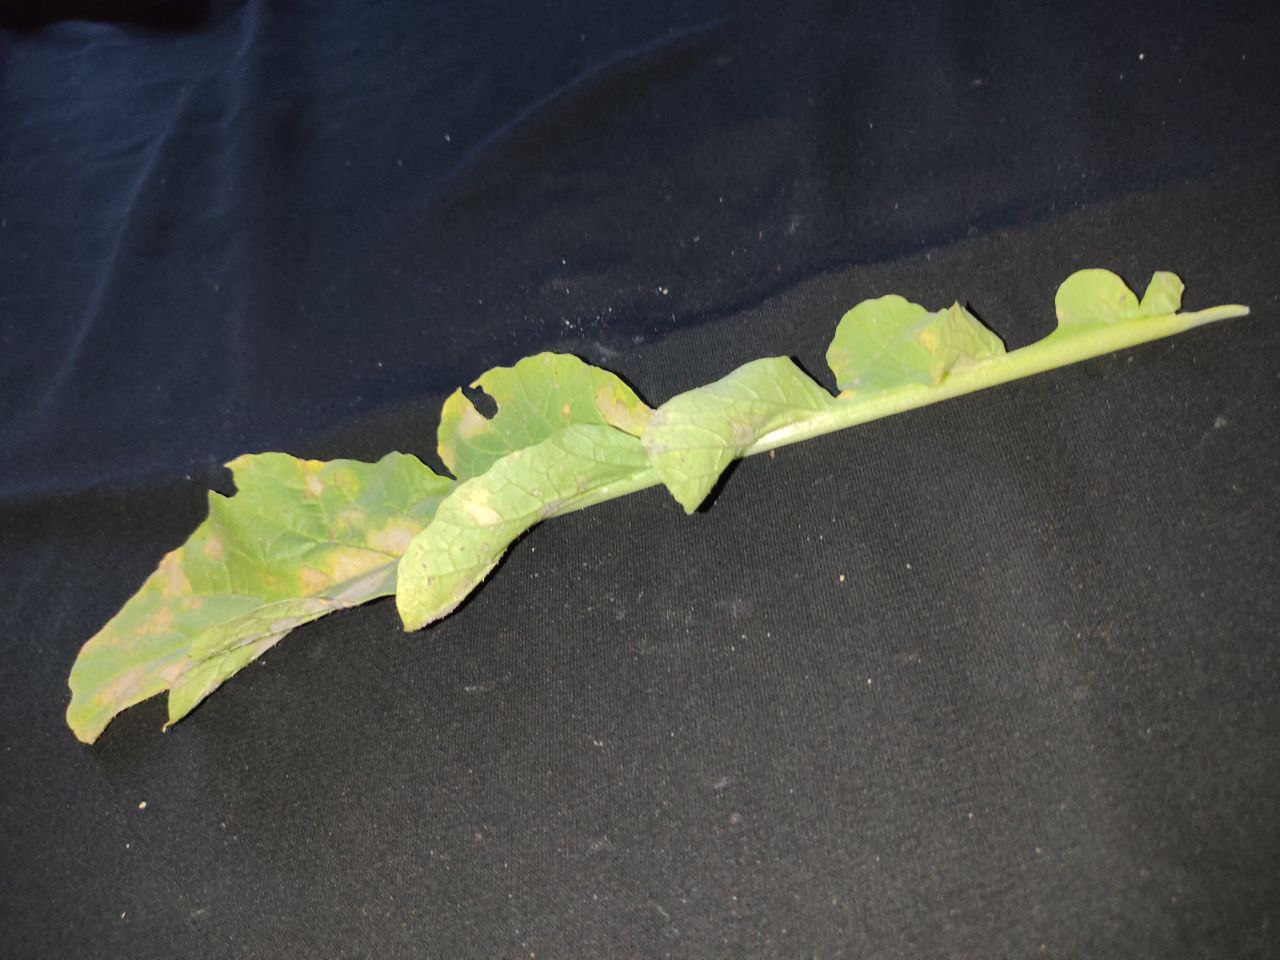
Label: Mosaic virus